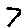
Label: 7